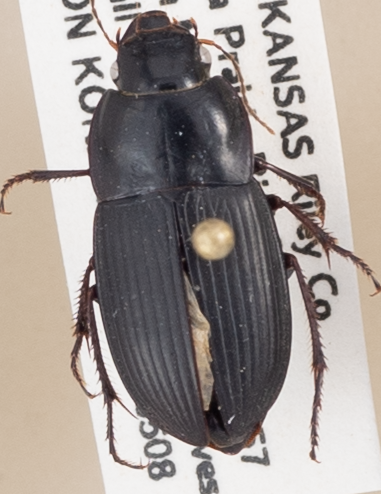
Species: Anisodactylus ovularis
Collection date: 2019-05-08
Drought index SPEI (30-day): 0.802
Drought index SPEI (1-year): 0.794
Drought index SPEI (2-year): -0.376